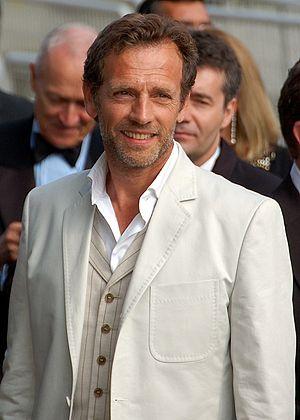
Stéphane Freiss au festival de Cannes
Le Festival du film britannique de Dinard 2009 est la 20ᵉ édition du Festival du film britannique de Dinard. Jean-Paul Rappeneau, réalisateur français, en est le président du jury.
Cet article présente la liste des épisodes de la série télévisée Profilage.